Hamilton, New Zealand

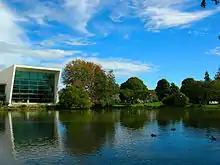
University of Waikato campus

The main area of population growth is in the Flagstaff-Rototuna area. With its large tertiary student population at Wintec and Waikato University, approximately 40,000 tertiary students, Hamilton has a significant transient population. Hamilton is the second fastest growing population centre after Auckland.